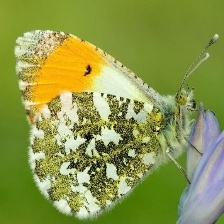
Species: ORANGE TIP
Butterfly family (ImageNet category): cabbage_butterfly